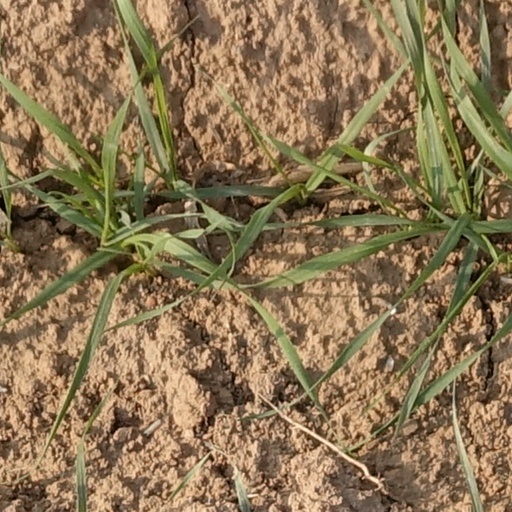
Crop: wheat